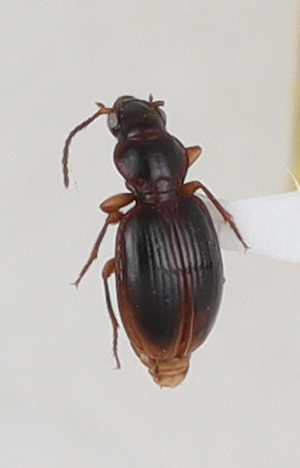
Scientific name: Mecyclothorax discedens
Plot: 4
Trap: S
Collected: 20200623